Rim Ji-hoon

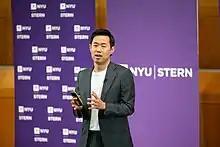
NYU Stern Digital Innovation Conference, ©Slezak: Courtesy of NYU Photo Bureau

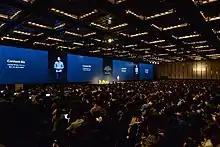
Jihoon Rim, CEO of Kakao Corp.

Rim Jihoon (born September 28, 1980) is a visiting professor of management practice in the Department of Management and Organizations at New York University Stern School of Business. He is a former CEO of Kakao (KRX:035720), a South Korean technology company known for its mobile messenger Kakao Talk. His appointment as CEO at 34 years of age made him the youngest CEO among South Korea's top 500 companies.